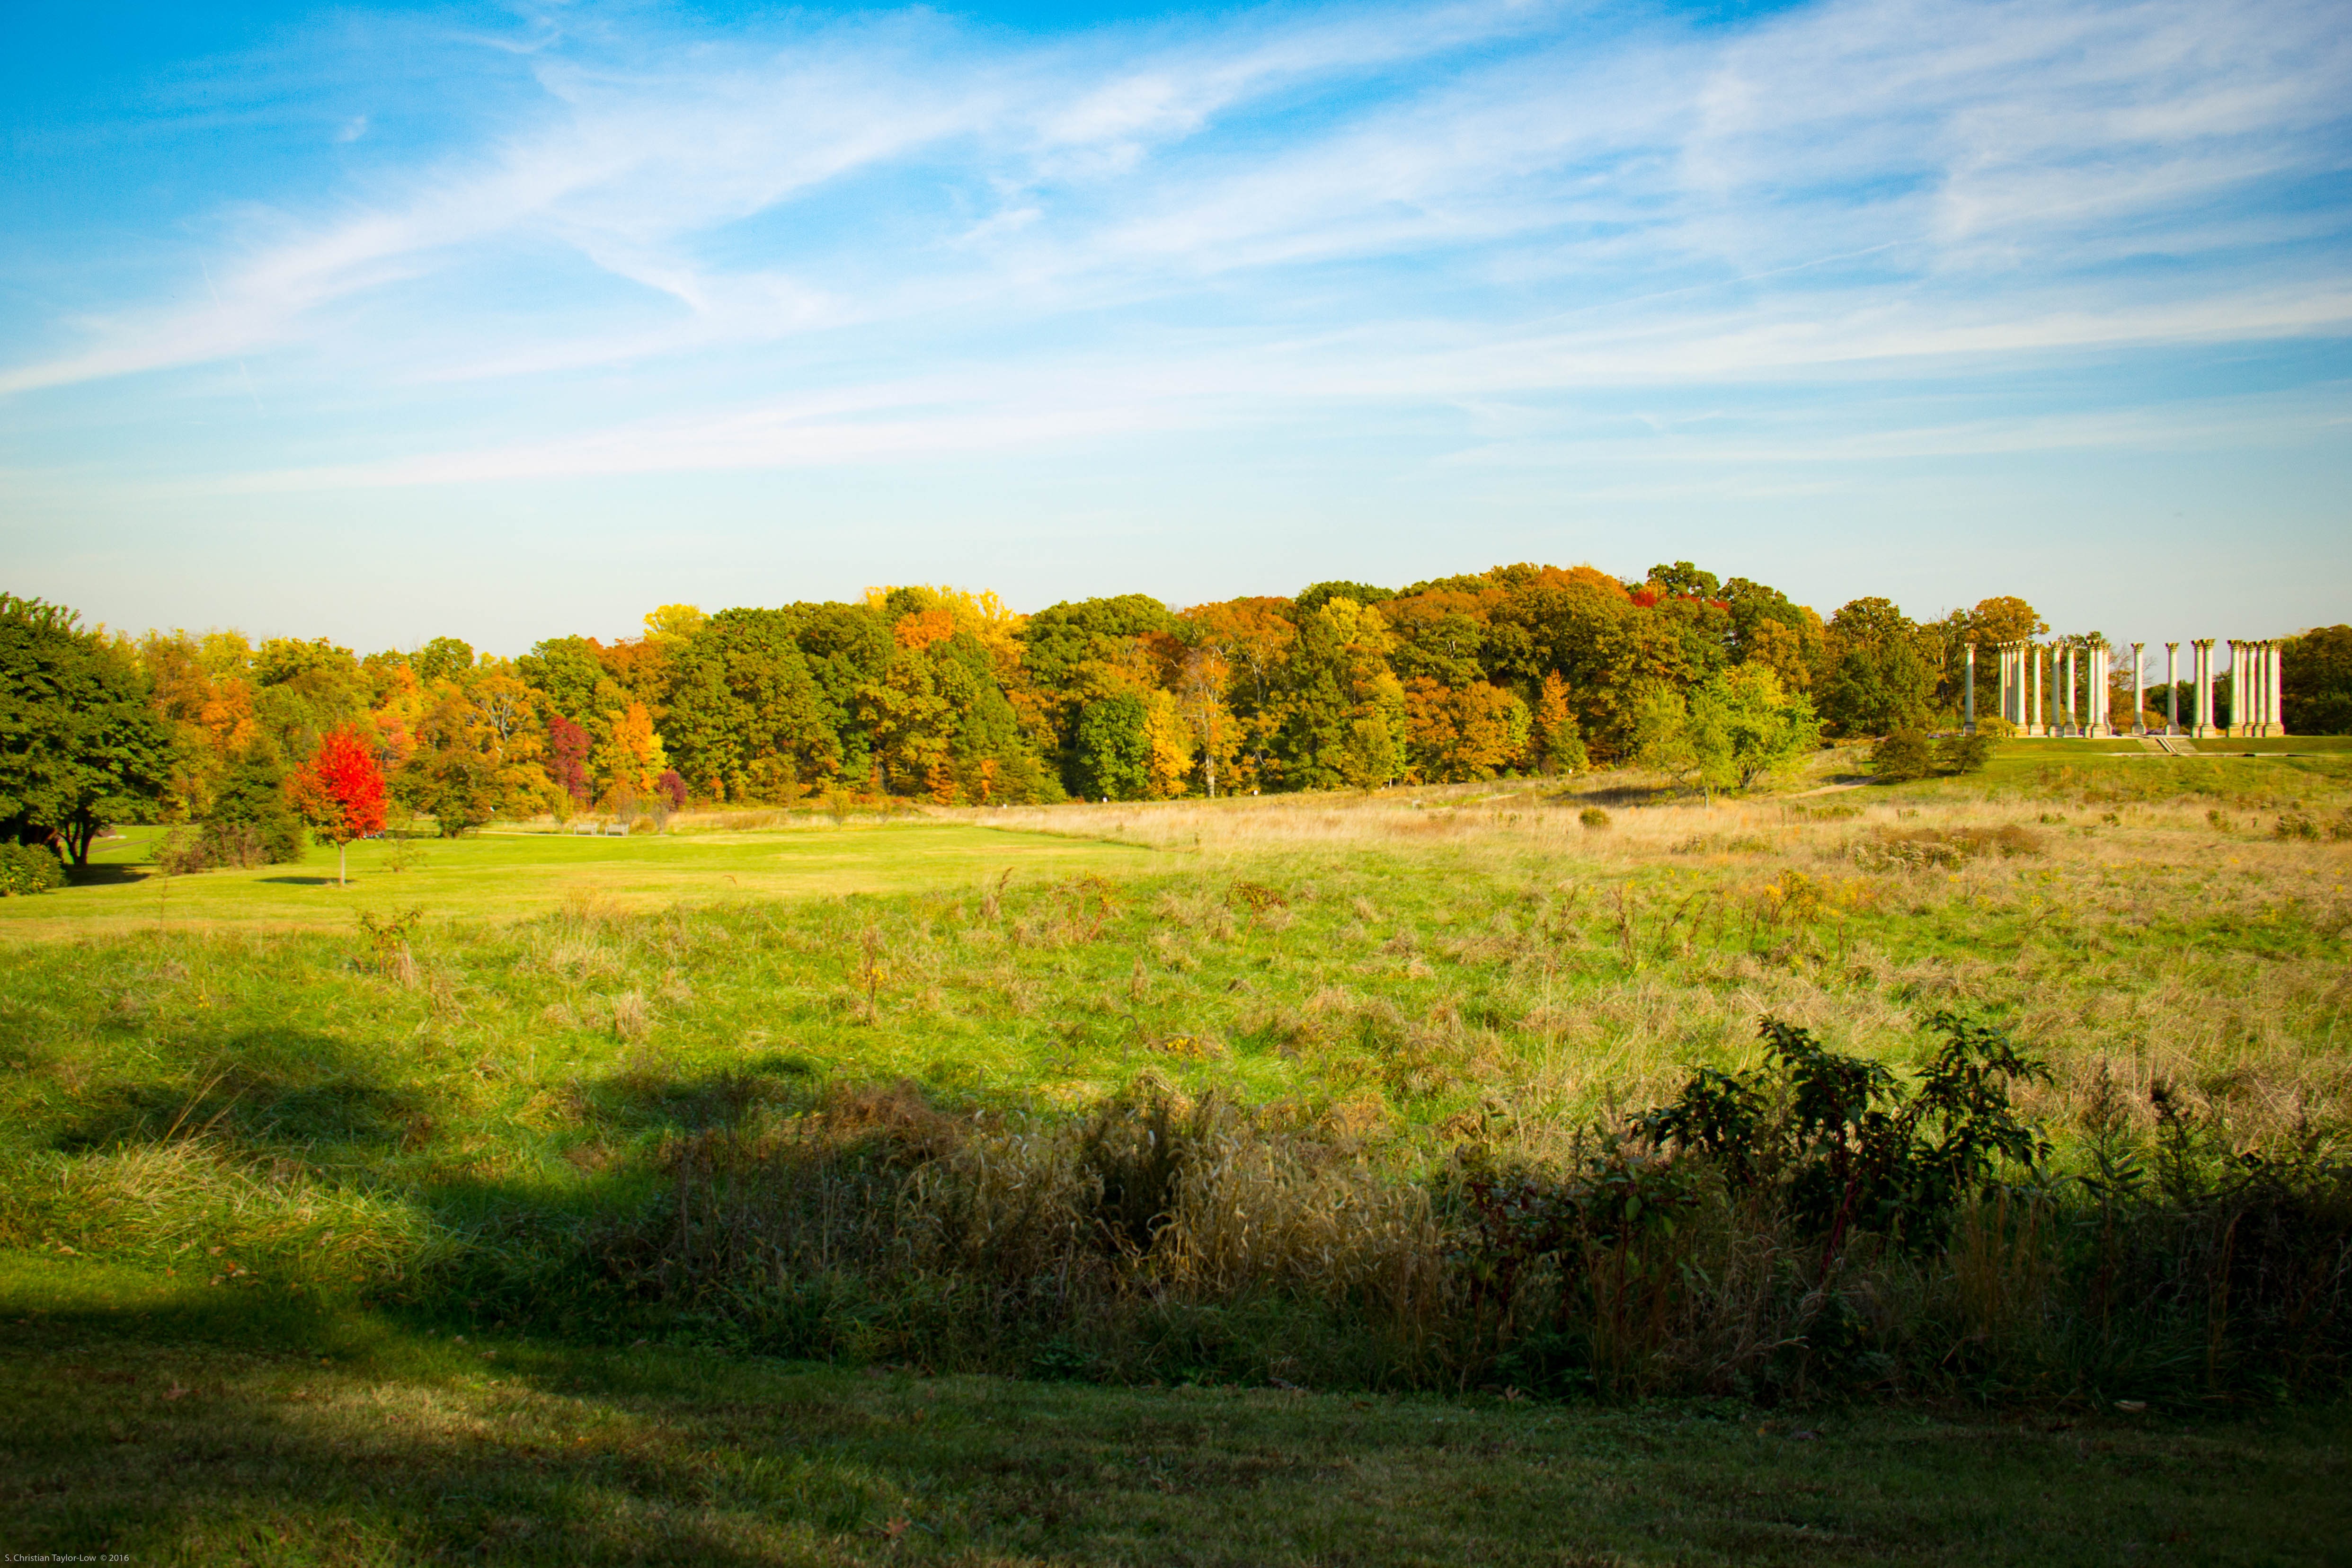
landscape, tree, nature, forest, grass, horizon, wilderness, cloud, plant, sky, field, meadow, prairie, sunlight, morning, leaf, fall, hill, foliage, green, pasture, autumn, park, savanna, plain, memorial, grassland, staffordshire, habitat, ecosystem, united kingdom, rural area, natural environment, geographical feature, atmospheric phenomenon, woody plant, national arboretum